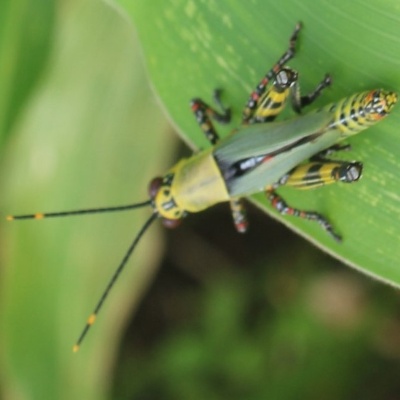
Crop: Maize
Condition: grasshoper